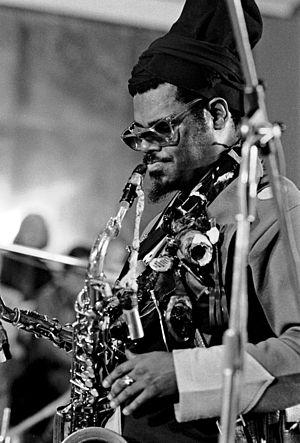
Cette page dresse une liste de personnalités nées au cours de l'année 1935 présentée dans l'ordre chronologique.